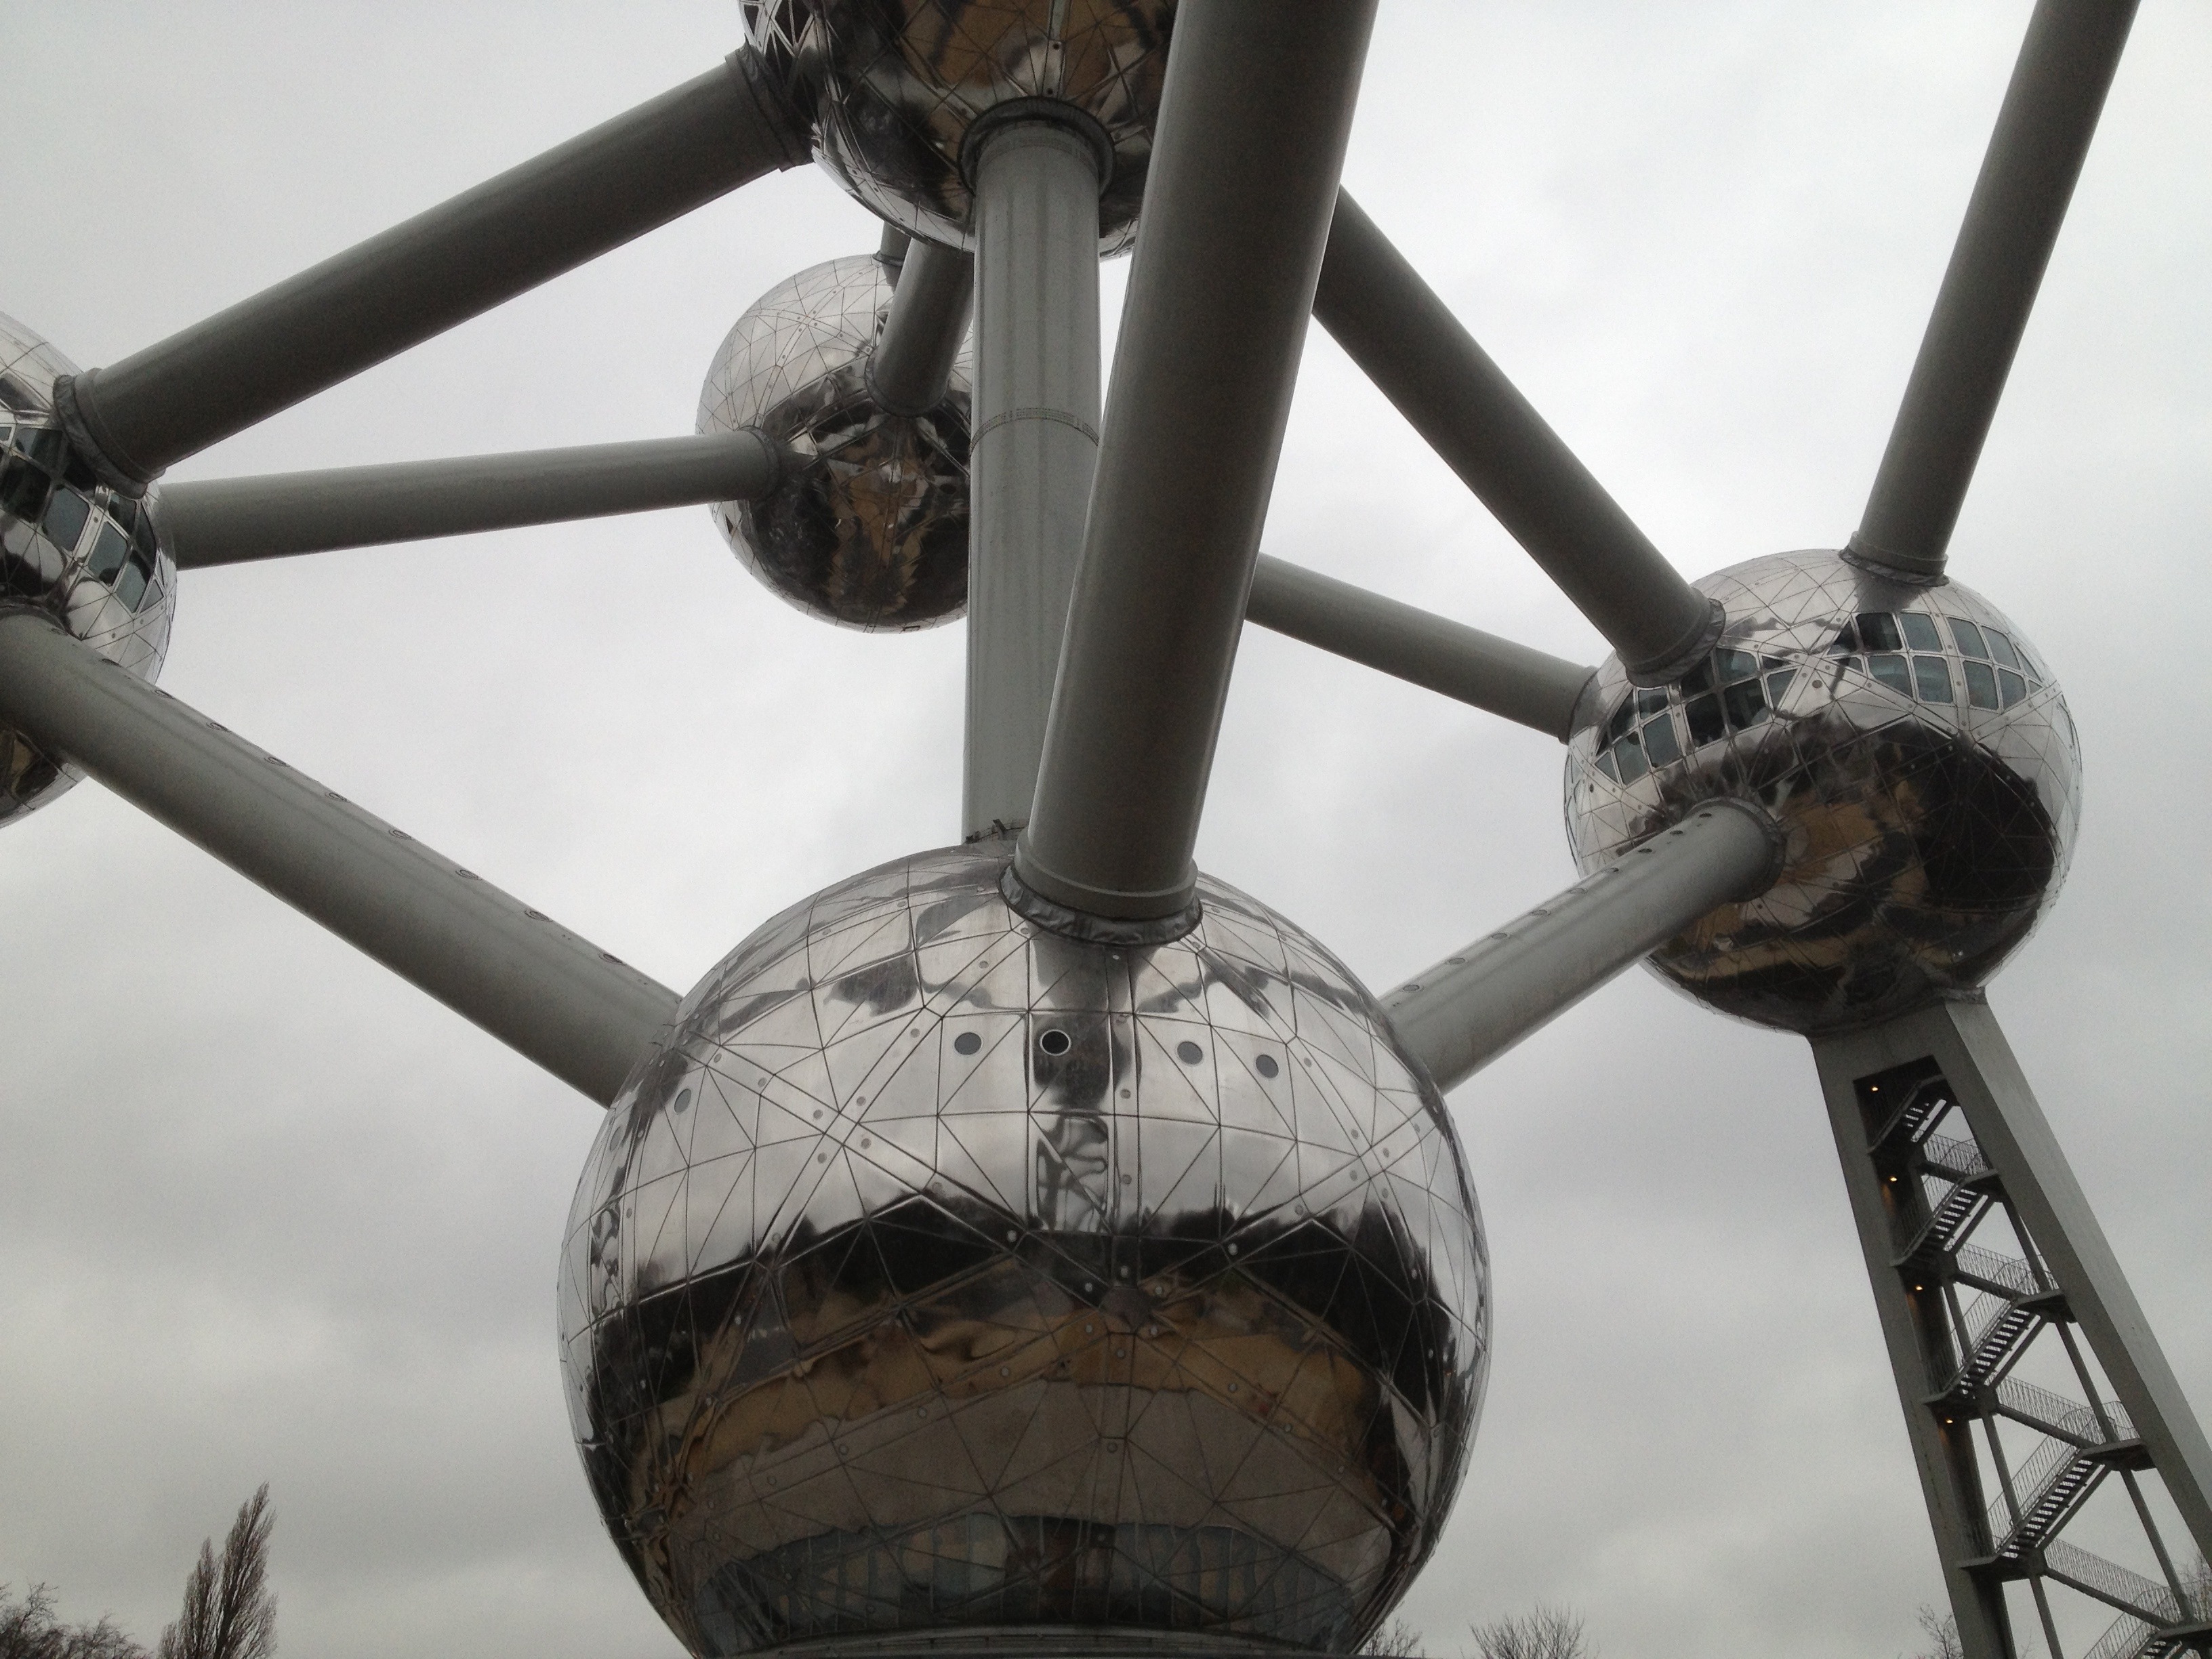
creative, wheel, bicycle, monument, statue, construction, vehicle, metal, metal work, artwork, sports equipment, belgium, sculpture, art, brussels, creativity, design, iron, metallic, atomium, molecule, atmosphere of earth, cycle sport, aircraft engine